Amersham

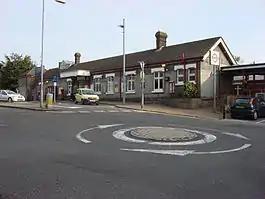
Amersham station

Amersham sent two Members of Parliament (MPs) to the unreformed House of Commons from 1625, and was considered a rotten borough until the Reform Act 1832 stripped it of its representation. The town was then part of the county constituency of Buckinghamshire. From 1885 it was in the Aylesbury constituency, in 1950 it formed part of the South Buckinghamshire seat and in 1974 the current Chesham and Amersham constituency was created. Since then Ian Gilmour (1974–1992) and then Cheryl Gillan (1992–2021) have represented the constituency on behalf of the Conservative party. In the 2019 General Election Ms Gillan was returned with 55.4% of the vote. After her death on 4 April 2021, the seat went to the Liberal Democrats for the first time since its creation when Sarah Green won the ensuing by-election on 17 June 2021.